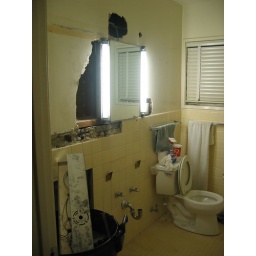
Vintage Hall-Mack medicine cabinet installed, new holes in wall for electrical connection